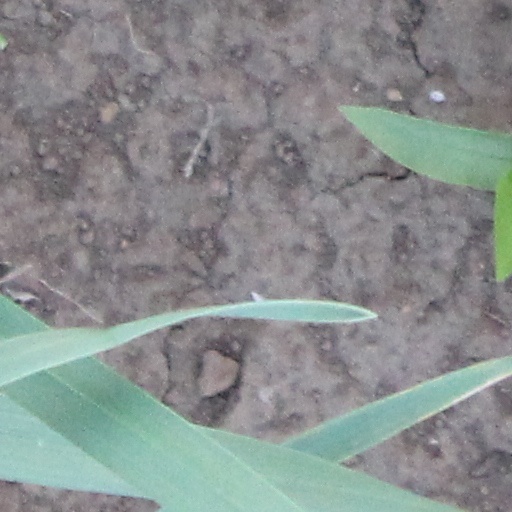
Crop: wheat